The Church of Jesus Christ of Latter-day Saints in New York

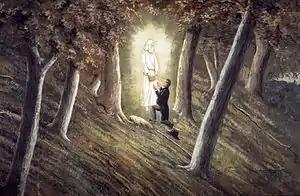
Smith received golden plates from the angel Moroni at the Hill Cumorah.

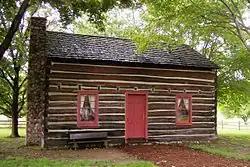
Replica of a cabin at the Peter Whitmer Farm, Fayette (Waterloo), New York where the LDS Church was organized.

The early history of the LDS Church is deeply rooted in the state of New York with pivotal moments taking place in upstate New York and New York City. Joseph Smith stated that while praying in a wooded area near his home in Palmyra in 1820, God and Jesus Christ, in a vision, appeared to him and set in motion the eventual establishment of a new religion.